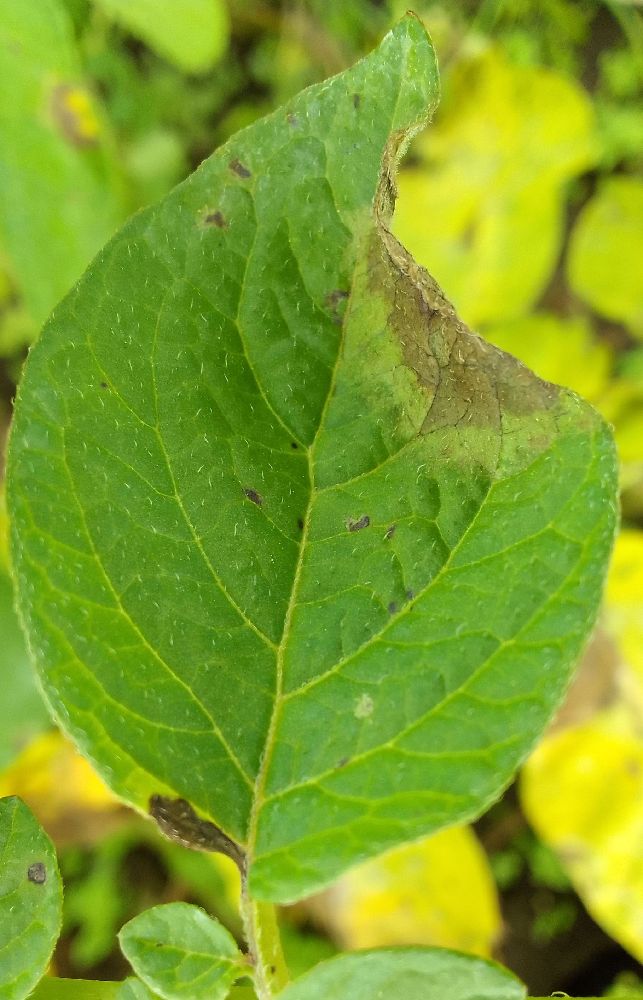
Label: Late blight